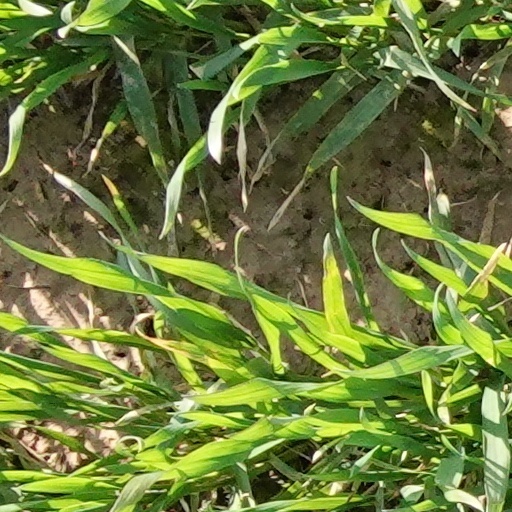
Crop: wheat